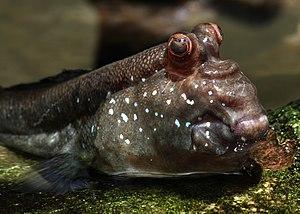
Un Poisson-grenouille (Periophthalmus barbarus, Gobiidae). Photo prise au jardin zoologique de Stuttgert, en Allemagne. Identified by G. Polgar